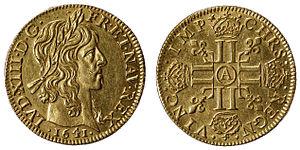
Louis d'or sous Louis XIII
Le louis est la dénomination courante de la monnaie d'or française frappée de 1640 à 1792. Par la suite, la pièce de vingt francs fut appelée « louis » ou « napoléon ».
L’histoire des bourses de valeurs retrace les étapes de l'émergence d'espaces de valorisation des obligations, qui dominent ainsi jusqu'au milieu du XIXᵉ siècle, puis des actions. Auparavant, le financement des armements navals vénitiens et hollandais sous la forme d'actions reste une exception. Les obligations prennent leur essor dès le XVIIIᵉ siècle sur un marché déjà mondialisé, soutenu par les banques centrales et le Trésor public.
2 janvier : le chancelier Séguier entre dans Rouen après la répression de la révolte des va-nu-pieds.